Go Go Stop

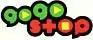

Go Go Stop is an Australian children's game show, airing on the Seven Network, and fronted by former"The Big Arvo" co-host (and current Weekend Sunrise weather presenter Jesse Tobin. Each week, three schools compete to win a weekly prize. One student from each school appears on the show daily. The program is currently on hiatus; however repeats are shown at 2:30pm on weekdays during the NSW school holidays. At the end of each week, the school with most points wins.